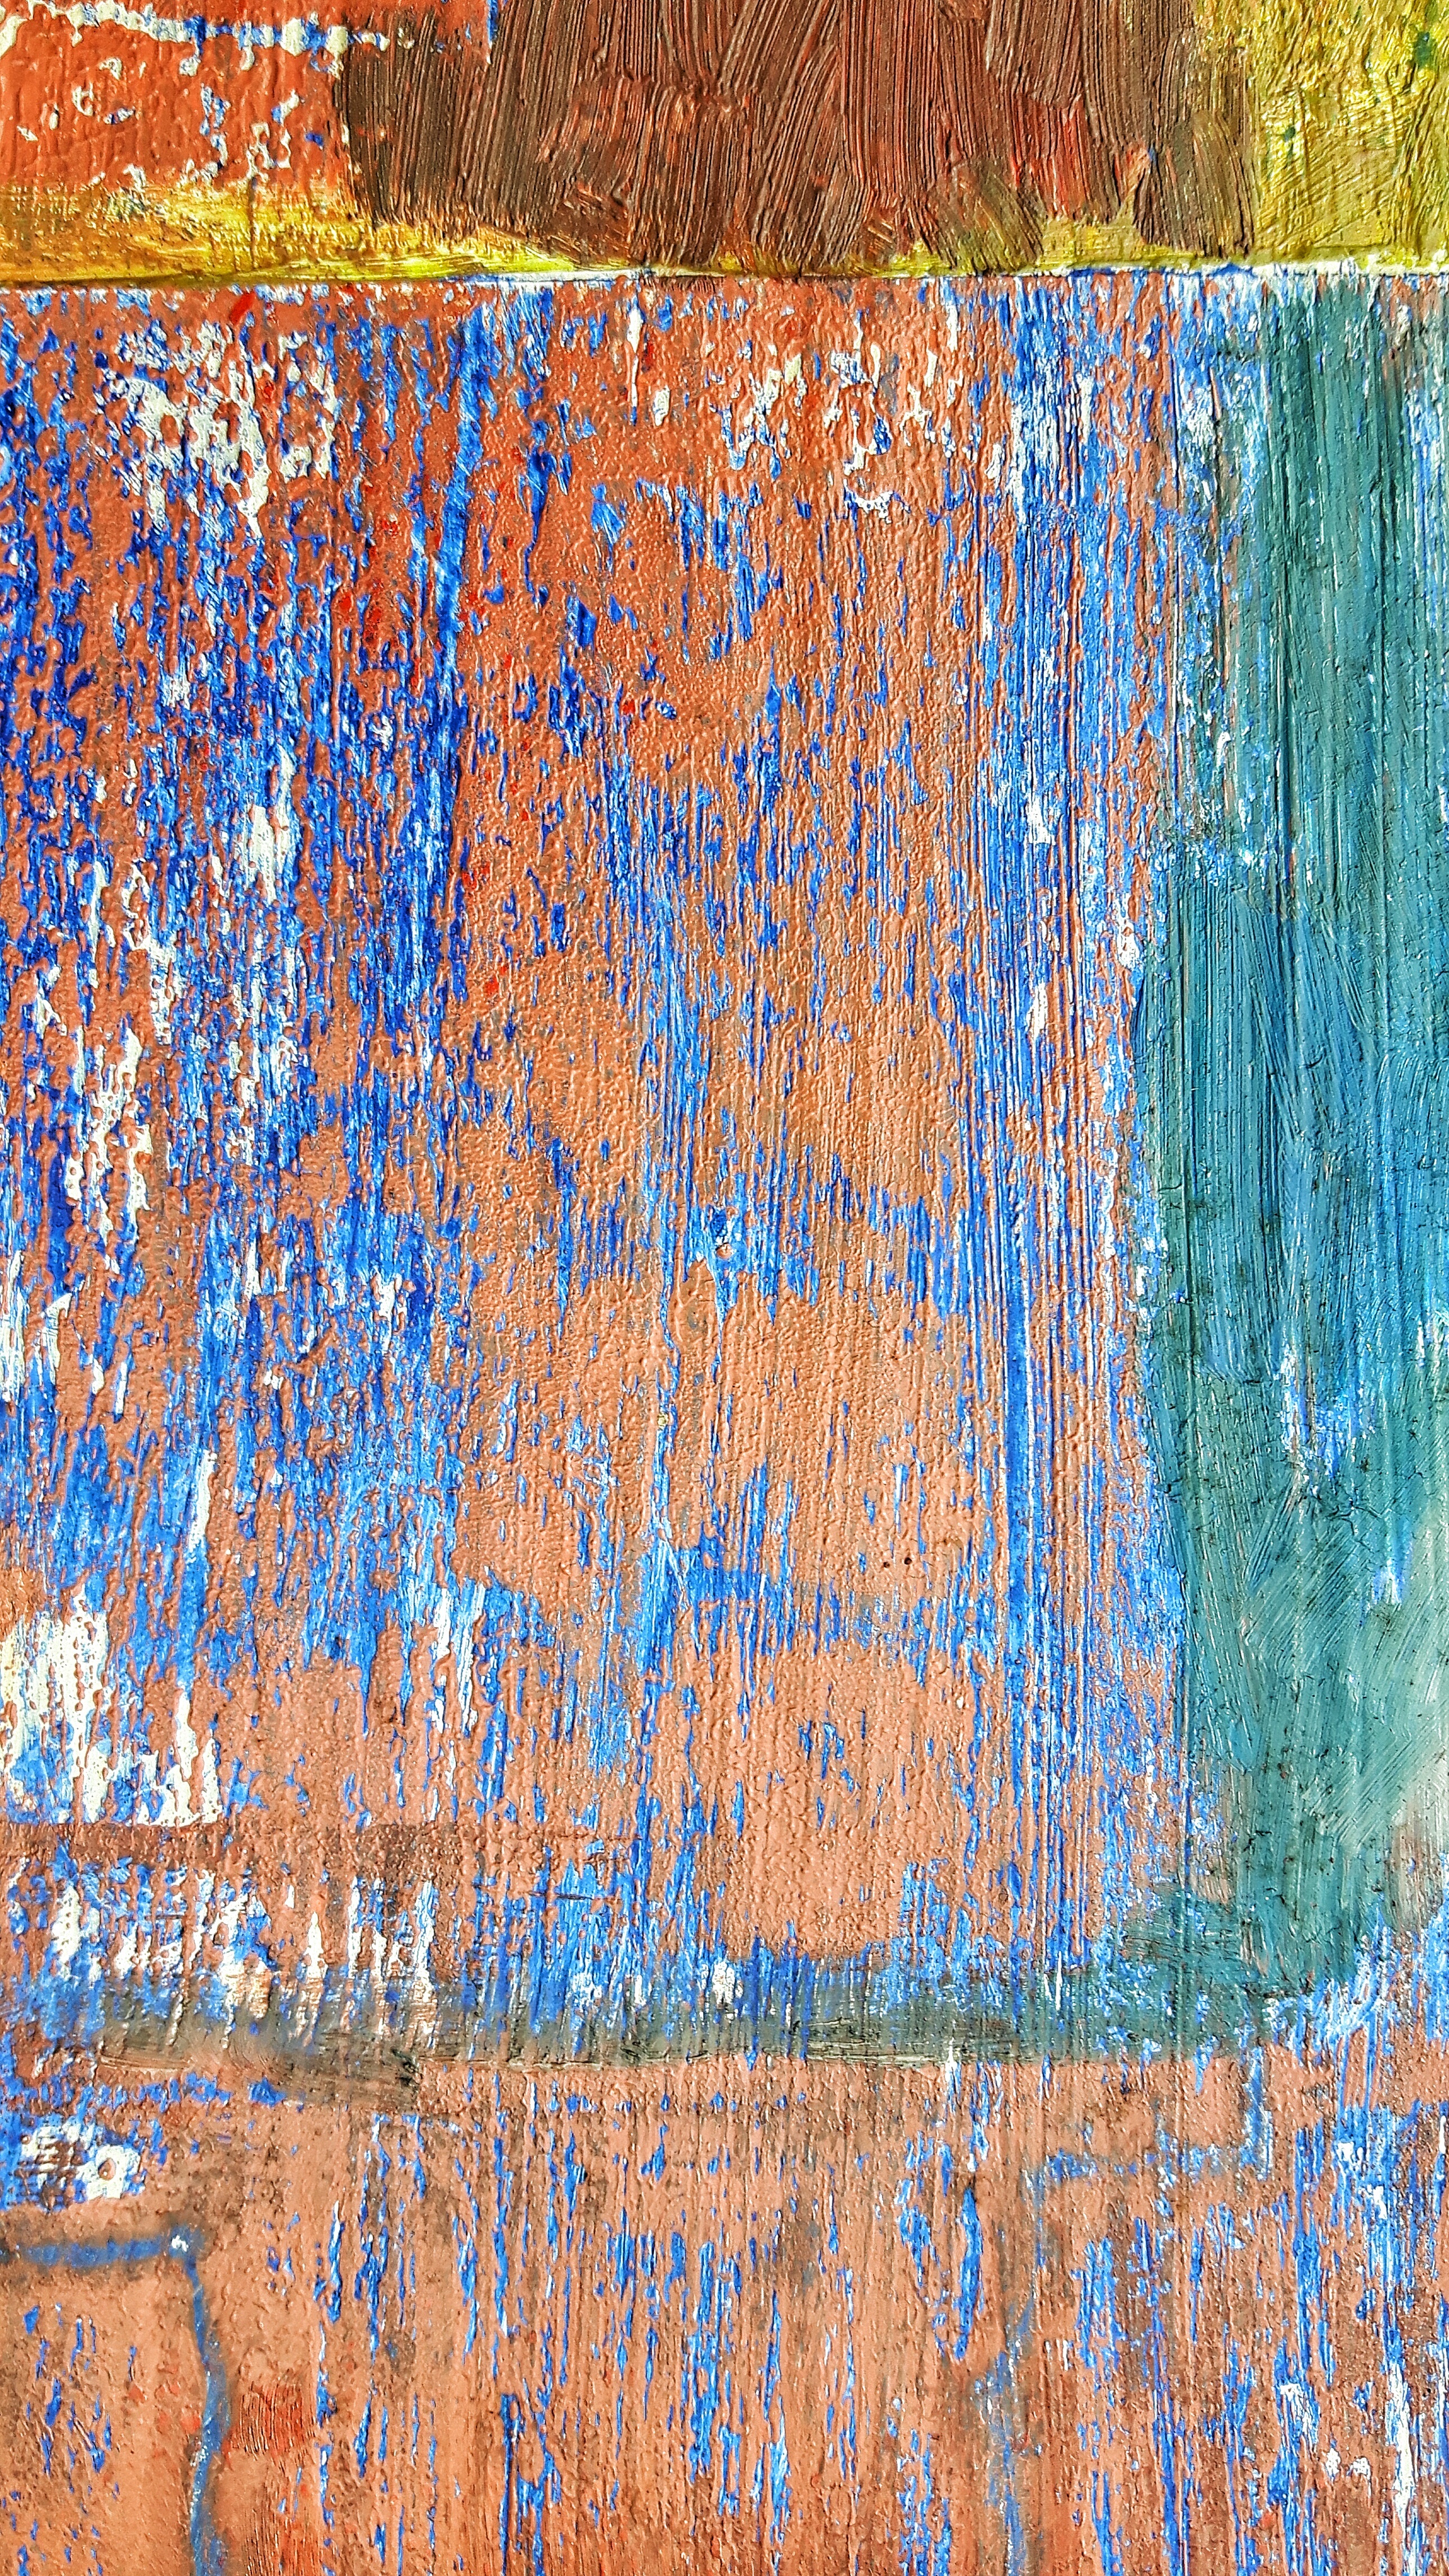
texture, wall, pattern, color, paint, blue, painting, art, drawing, modern art, the framework, acrylic paint